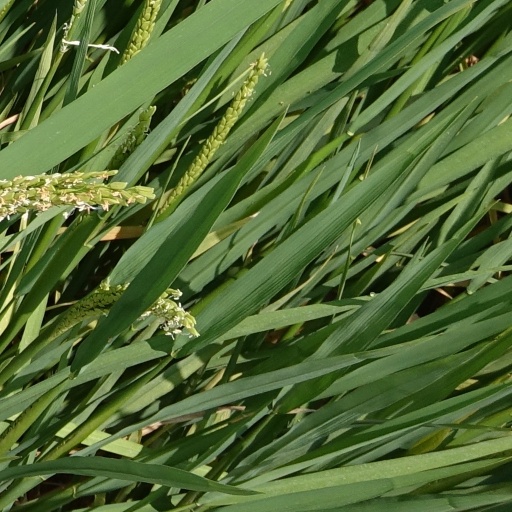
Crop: rice